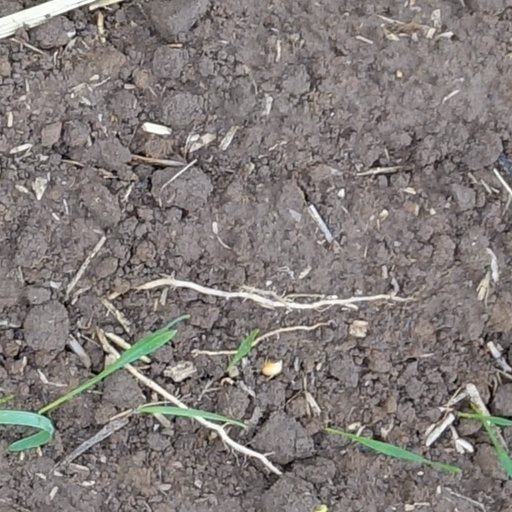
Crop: wheat